Henry H. Harrison

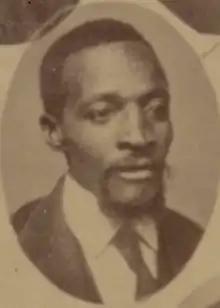

Henry H. Harrison was a minister, shoemaker, teacher, and state legislator in Mississippi. He represented Chickasaw County, Mississippi in the Mississippi House of Representatives from 1874 to 1875.